Chelsea Brown

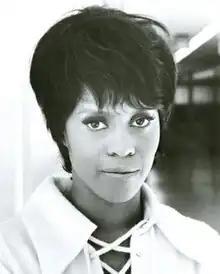

Chelsea Brown (born Lois Brown, December 6, 1942 – March 27, 2017) was an American-born actress of television and film, comedian and dancer, who appeared as a regular performer in comedy series "Rowan & Martin's Laugh-In". She had a successful career in her native land before emigrating to Australia, where she became well-known mostly for her roles in soap opera/serials including top-rating "Number 96" and as Abby Rossiter Patchett on "E Street".